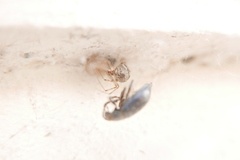
Species: Parasteatoda_tepidariorum